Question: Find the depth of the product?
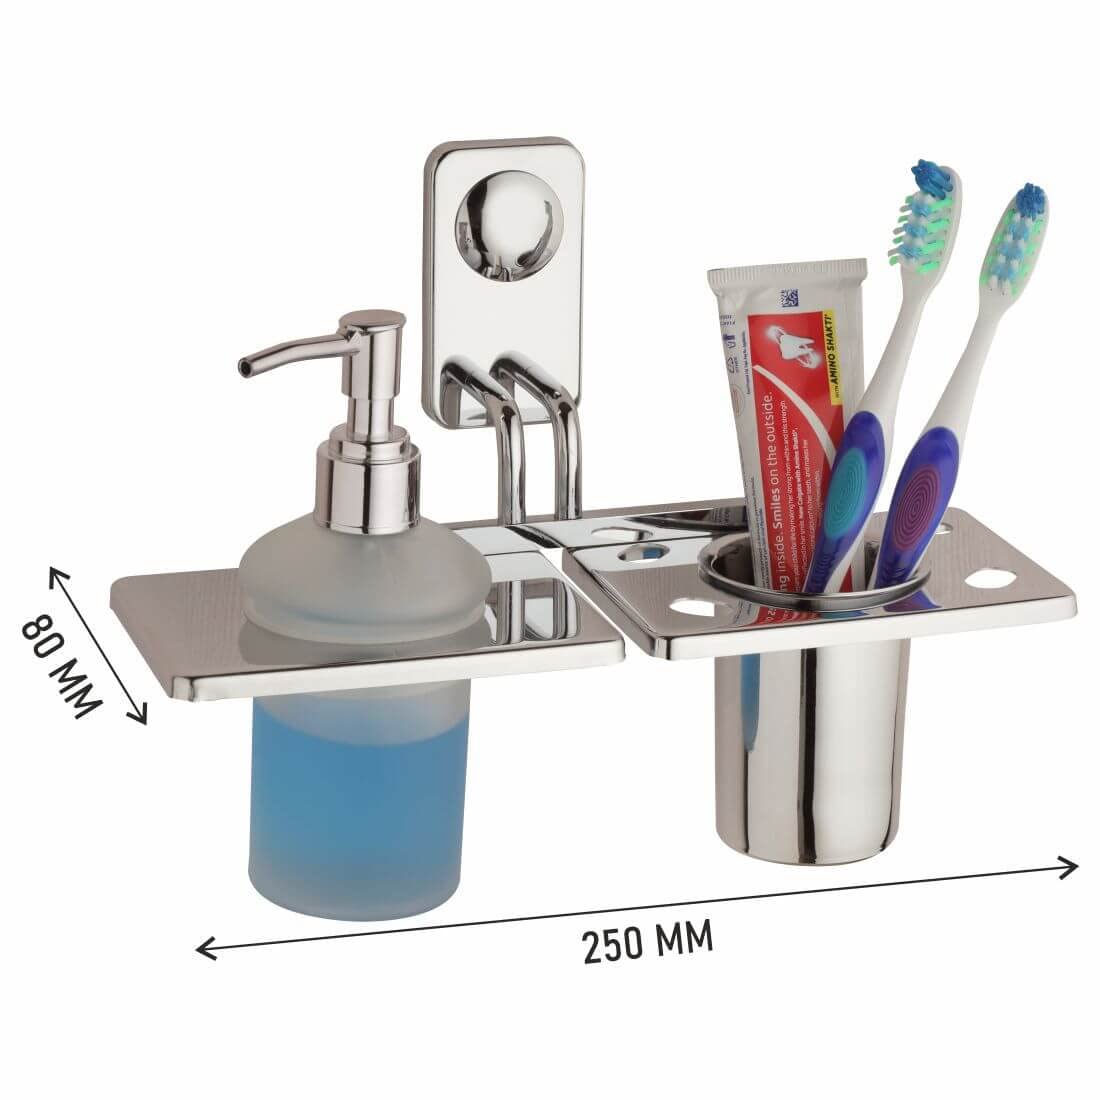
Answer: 250.0 millimetre